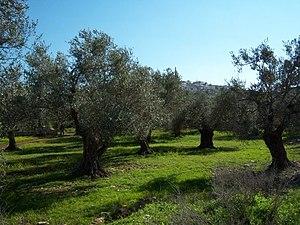
Misilyah est un village palestinien situé à 14 km au sud de la ville de Jénine, dans le nord de la Cisjordanie. Selon le Bureau central palestinien des statistiques, la ville avait une population de 2 252 habitants au cours de l'année 2006. Le village est connu par ses cultures agricoles comme l'huile d'olives, les raisins, et les légumes. Des ruines qui appartiennent aux époques romaine et islamique ont été retrouvées dans le village.